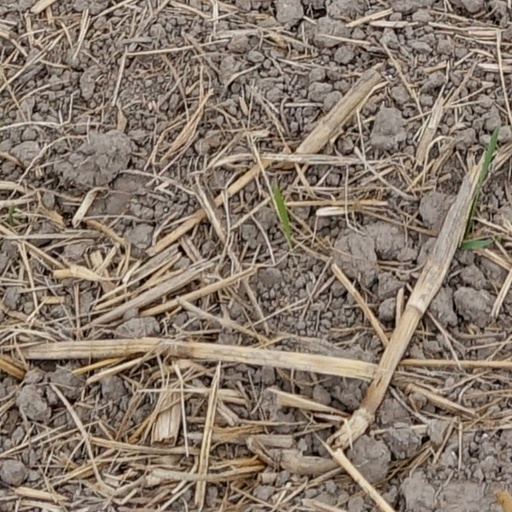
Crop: wheat